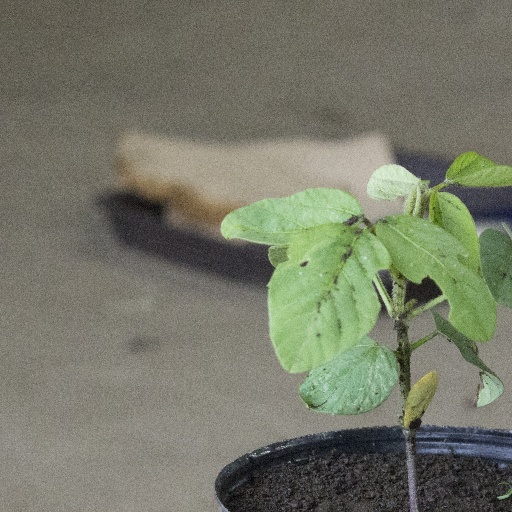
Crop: soybean